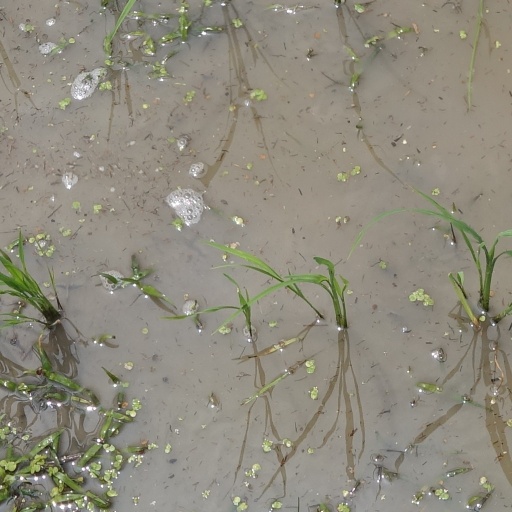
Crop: rice